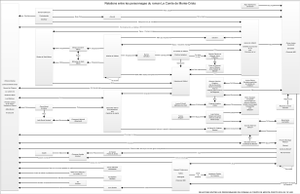
Relations entre les personnages du roman Le Comte de Monte-Cristo. Nouvelle version ameliorée.
Le Comte de Monte-Cristo est un roman d’Alexandre Dumas, écrit avec la collaboration d’Auguste Maquet et dont la publication commence durant l'été 1844. Il est partiellement inspiré de faits réels, empruntés à la vie de Pierre Picaud.